Alessandro Bianchi (politician, born 1945)

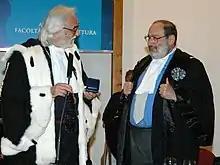
Allessandro Bianchi (left) with Umberto Eco

Alessandro Bianchi (born 28 January 1945 in Rome) is an Italian academic and politician, best known for having formerly served as minister of transport from 2006 to 2008.